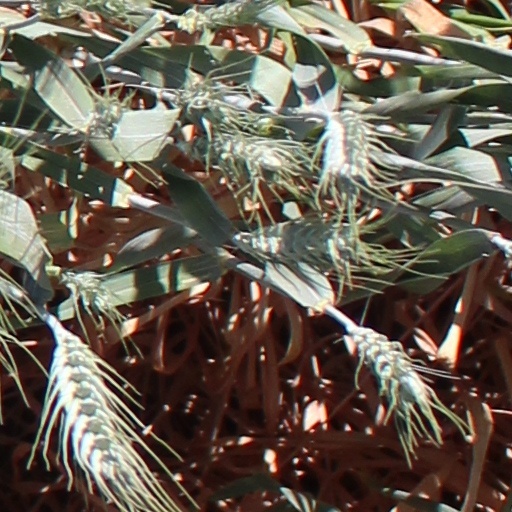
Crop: wheat